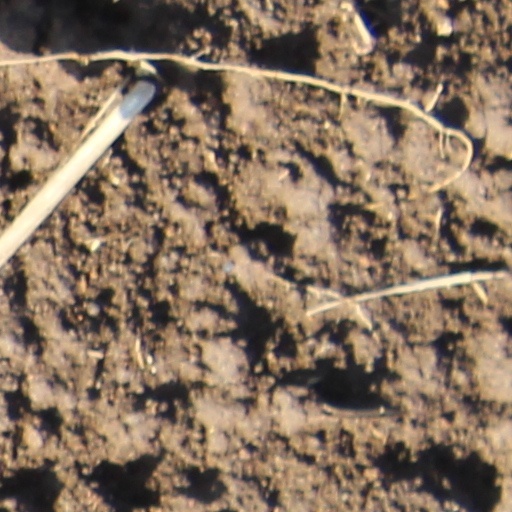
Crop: wheat